Sir John St Barbe, 1st Baronet

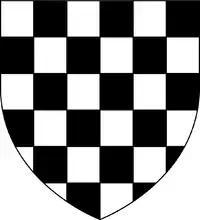
Arms of St Barbe: "Chequy argent and sable"

Sir John St Barbe, 1st Baronet (c. 1655 – 7 September 1723), of Ashington, Somerset and Broadlands, Hampshire, was Member of Parliament for Ilchester in 1681. He was created a baronet on 30 December 1662 at the age of 7.